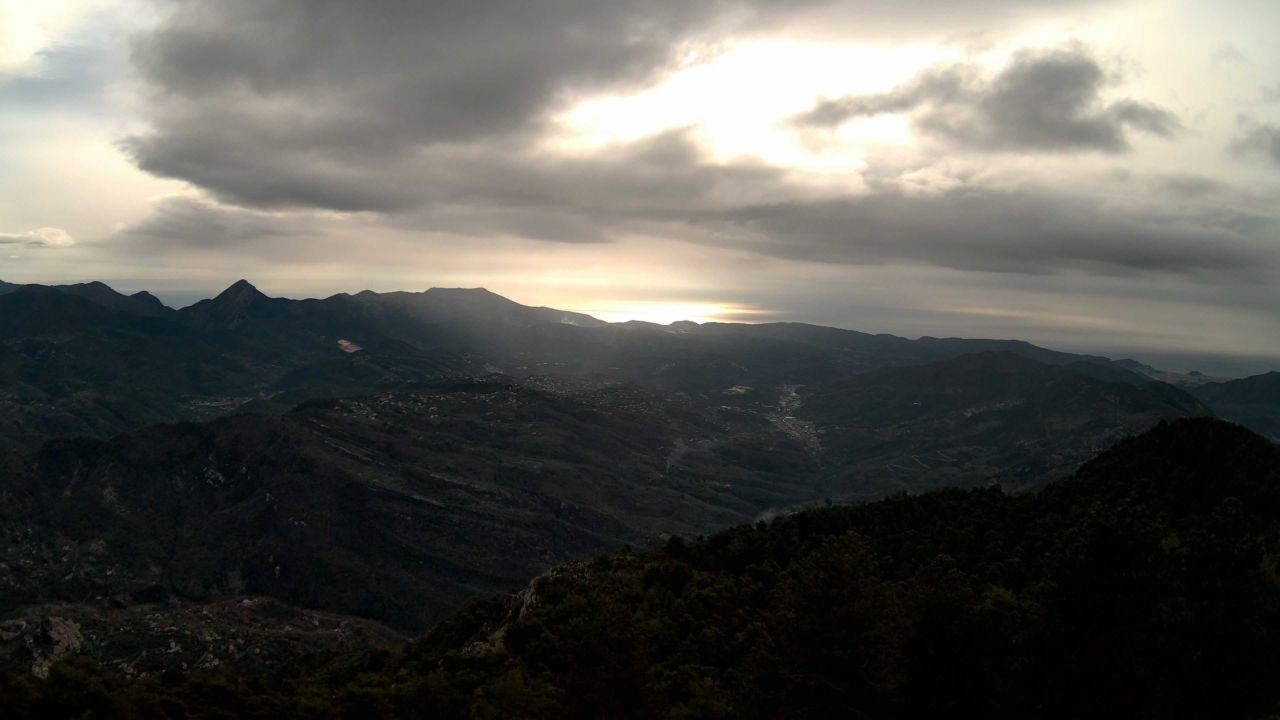
Fire: no
Smoke: yes